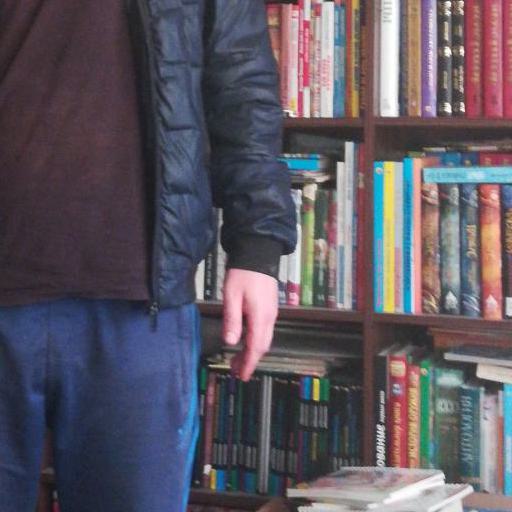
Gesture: no_gesture